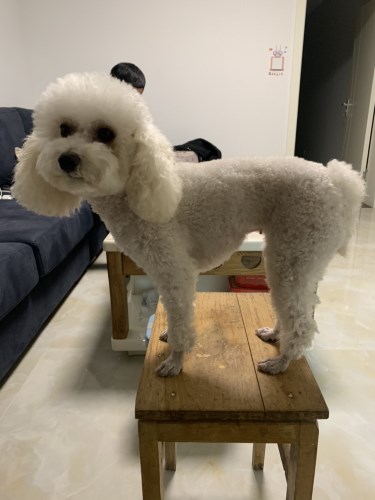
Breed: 7449-n000128-teddy